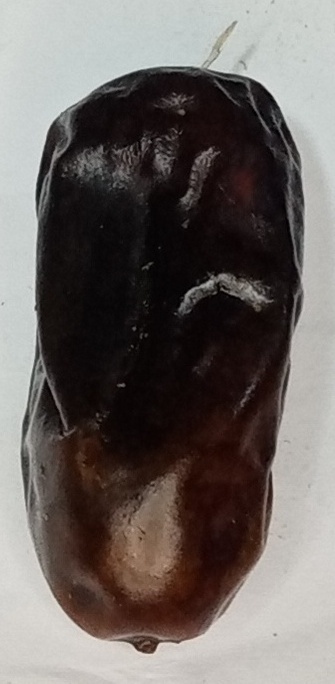
Variety: gajar
Size: medium
Grade: grade-1